Armenian National Committee of America

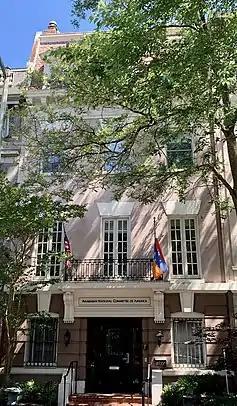
Armenian National Committee of America headquarters in Washington, D.C.

The Armenian National Committee of America (ANCA) is an Armenian American grassroots organization. Its headquarters is in Washington, D.C., and it has regional offices in Glendale, California, and Watertown, Massachusetts.